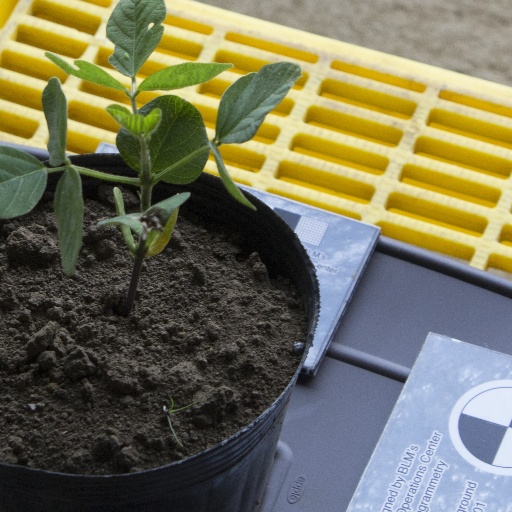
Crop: soybean